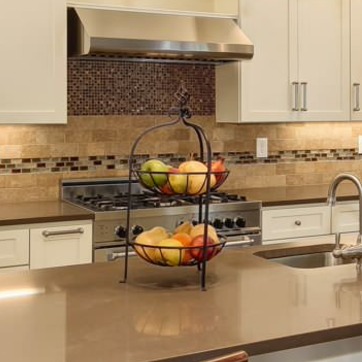
Material: food